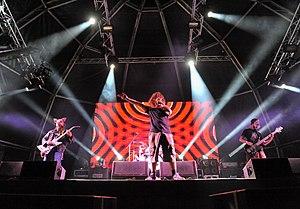
Le heavy metal africain est un genre musical dérivé du rock. Il se caractérise par l'utilisation de genres métalliques européens et américains, souvent combinés avec les instruments et les styles musicaux africains traditionnels, en créant des différences régionales distinctes. Au fil des années, le heavy metal a donné naissance à des sous-genres variés. Le genre s'est popularisé dans les années 1970 et 1980, au fur et à mesure de l'apparition de ses sous-genres, et il génère toujours dans les années 2000 un fort engouement de la part de ses fans.